Kiowa

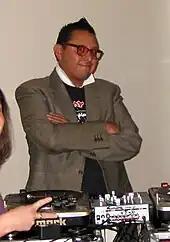
Micah Wesley, 2008, enrolled Kiowa artist and DJ

Following in Silver Horn's footsteps were the Kiowa Six, or, as they have been known in the past, the Kiowa Five. They are Spencer Asah, James Auchiah, Jack Hokeah, Stephen Mopope, Lois Smoky Kaulaity, and Monroe Tsatoke. Coming from the area around Anadarko, Oklahoma, these artists studied at the University of Oklahoma. Lois Smoky left the group in 1927, but James Auchiah took her place in the group. The Kiowa Six gained international recognition as fine artists by exhibiting their work in the 1928 International Art Congress in Czechoslovakia and then participated in the Venice Biennale in 1932.